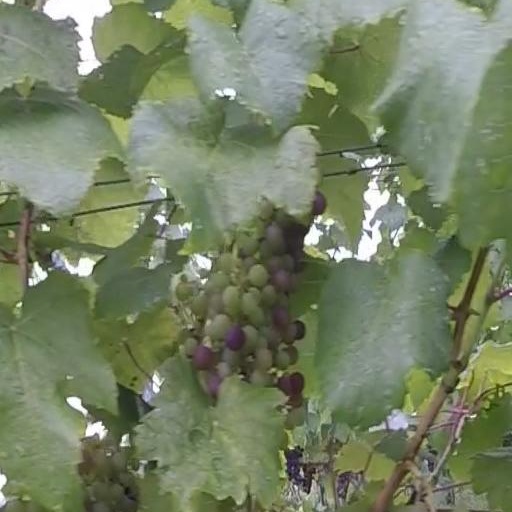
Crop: grape